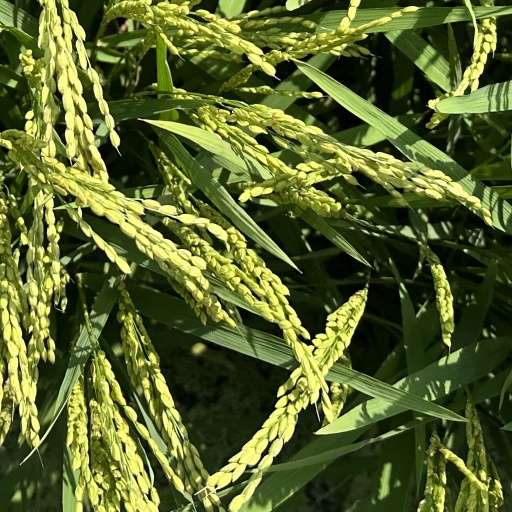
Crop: rice